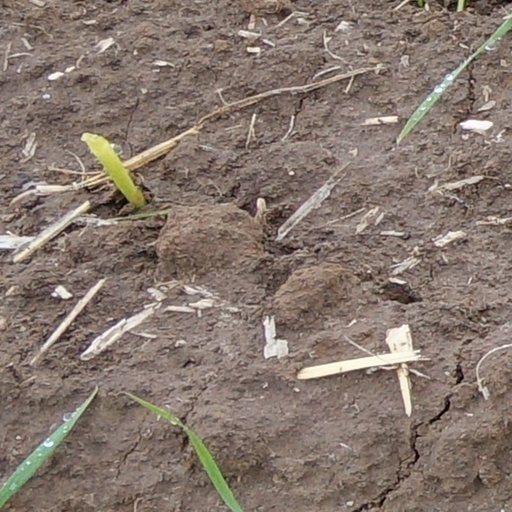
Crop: wheat